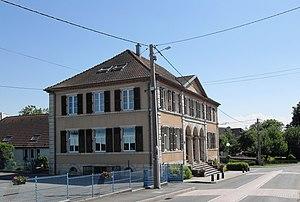
La mairie-école de Suarce
Suarce est une commune française située dans le département du Territoire de Belfort en région Bourgogne-Franche-Comté. Ses habitants sont appelés les Suarçais.